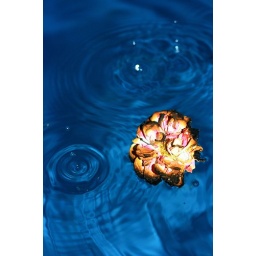
this flower was lit on fire then floated in water